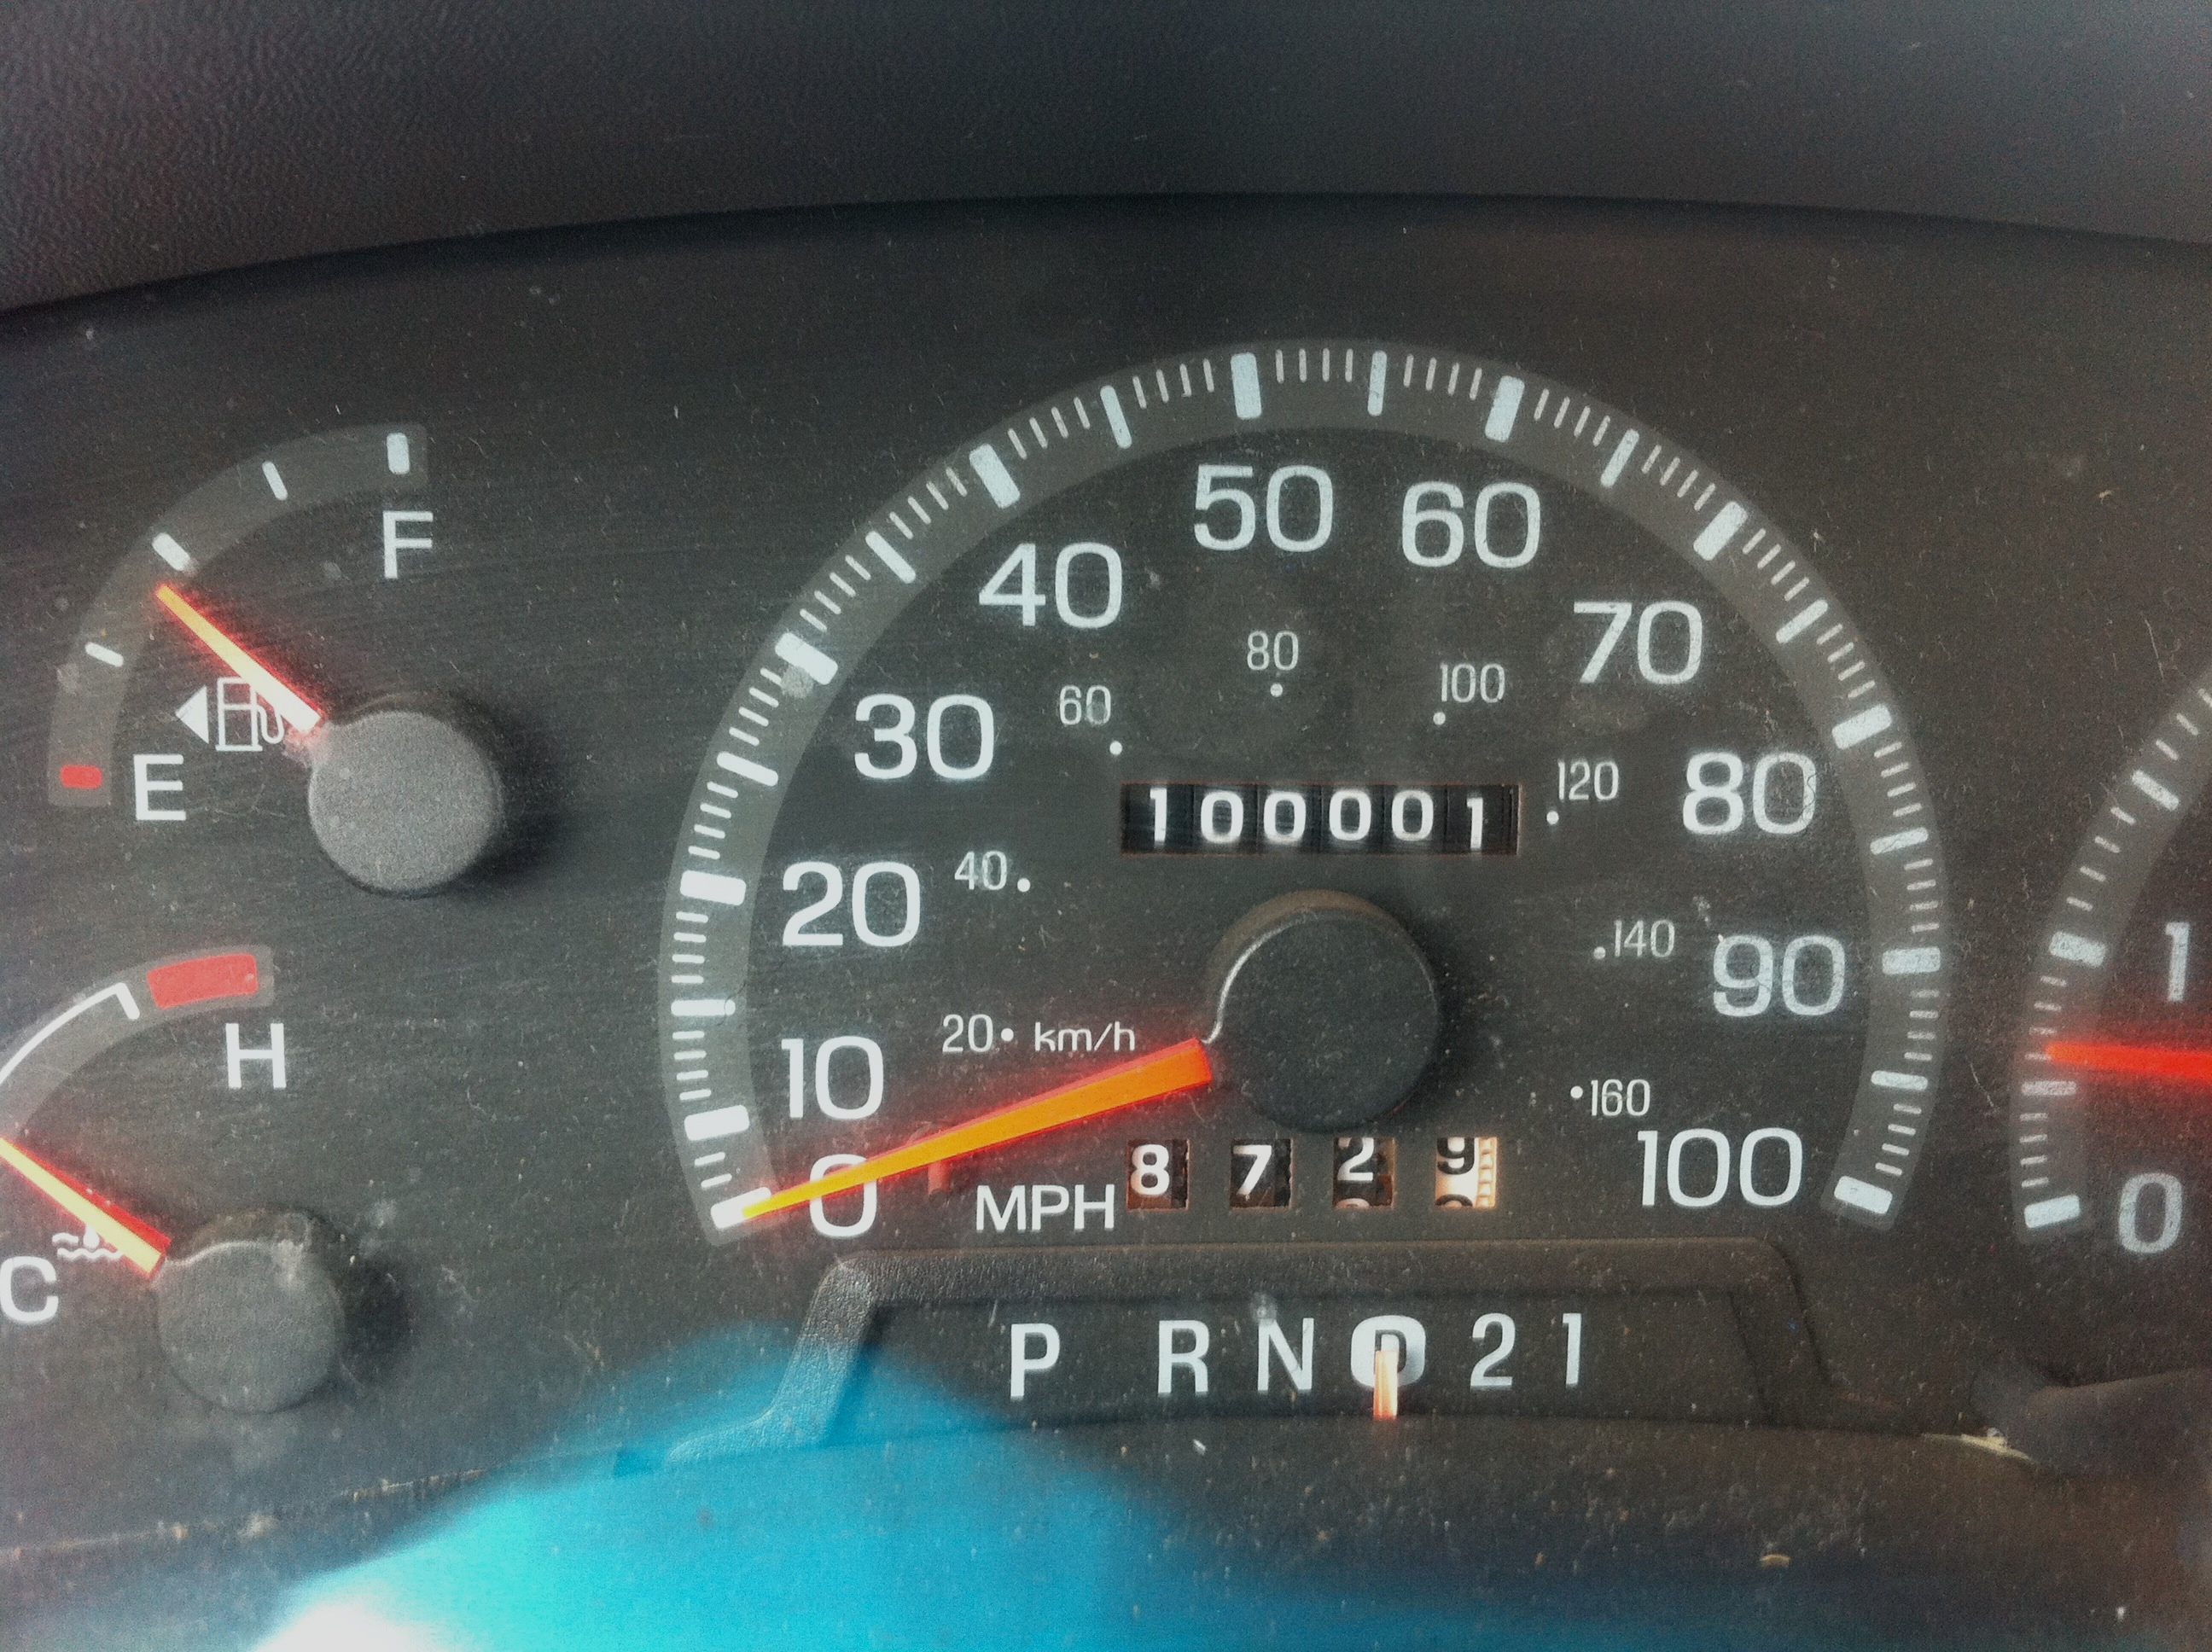
car, vehicle, odometer, sedan, odyssey, idaho, city car, land vehicle, automobile make, compact car, family car